Bedford CF

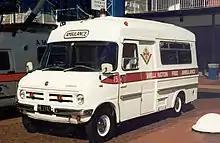
Wellington Free Ambulance Bedford CF

One noteworthy variant, the CF Electric was introduced in 1982. More than 100 prototypes were built and tested at Millbrook Proving Ground between 1977 and 1983. It was the first electrically powered vehicle planned for mass production based on a fossil fuel vehicle platform, built in partnership between Bedford, Lucas, Chloride Group and the UK government on a 5-year grant scheme. Most were sold to government agencies, the Royal Mail, and local authorities for trials, which collectively were driven for more than . However, with a price tag much higher than a standard CF, and battery technology at the time not advancing quickly, Bedford cancelled the program in July 1986 after 300 to 475 vehicles had been built. The government scheme wound down in 1987; the model was withdrawn and spares for it soon dried up.